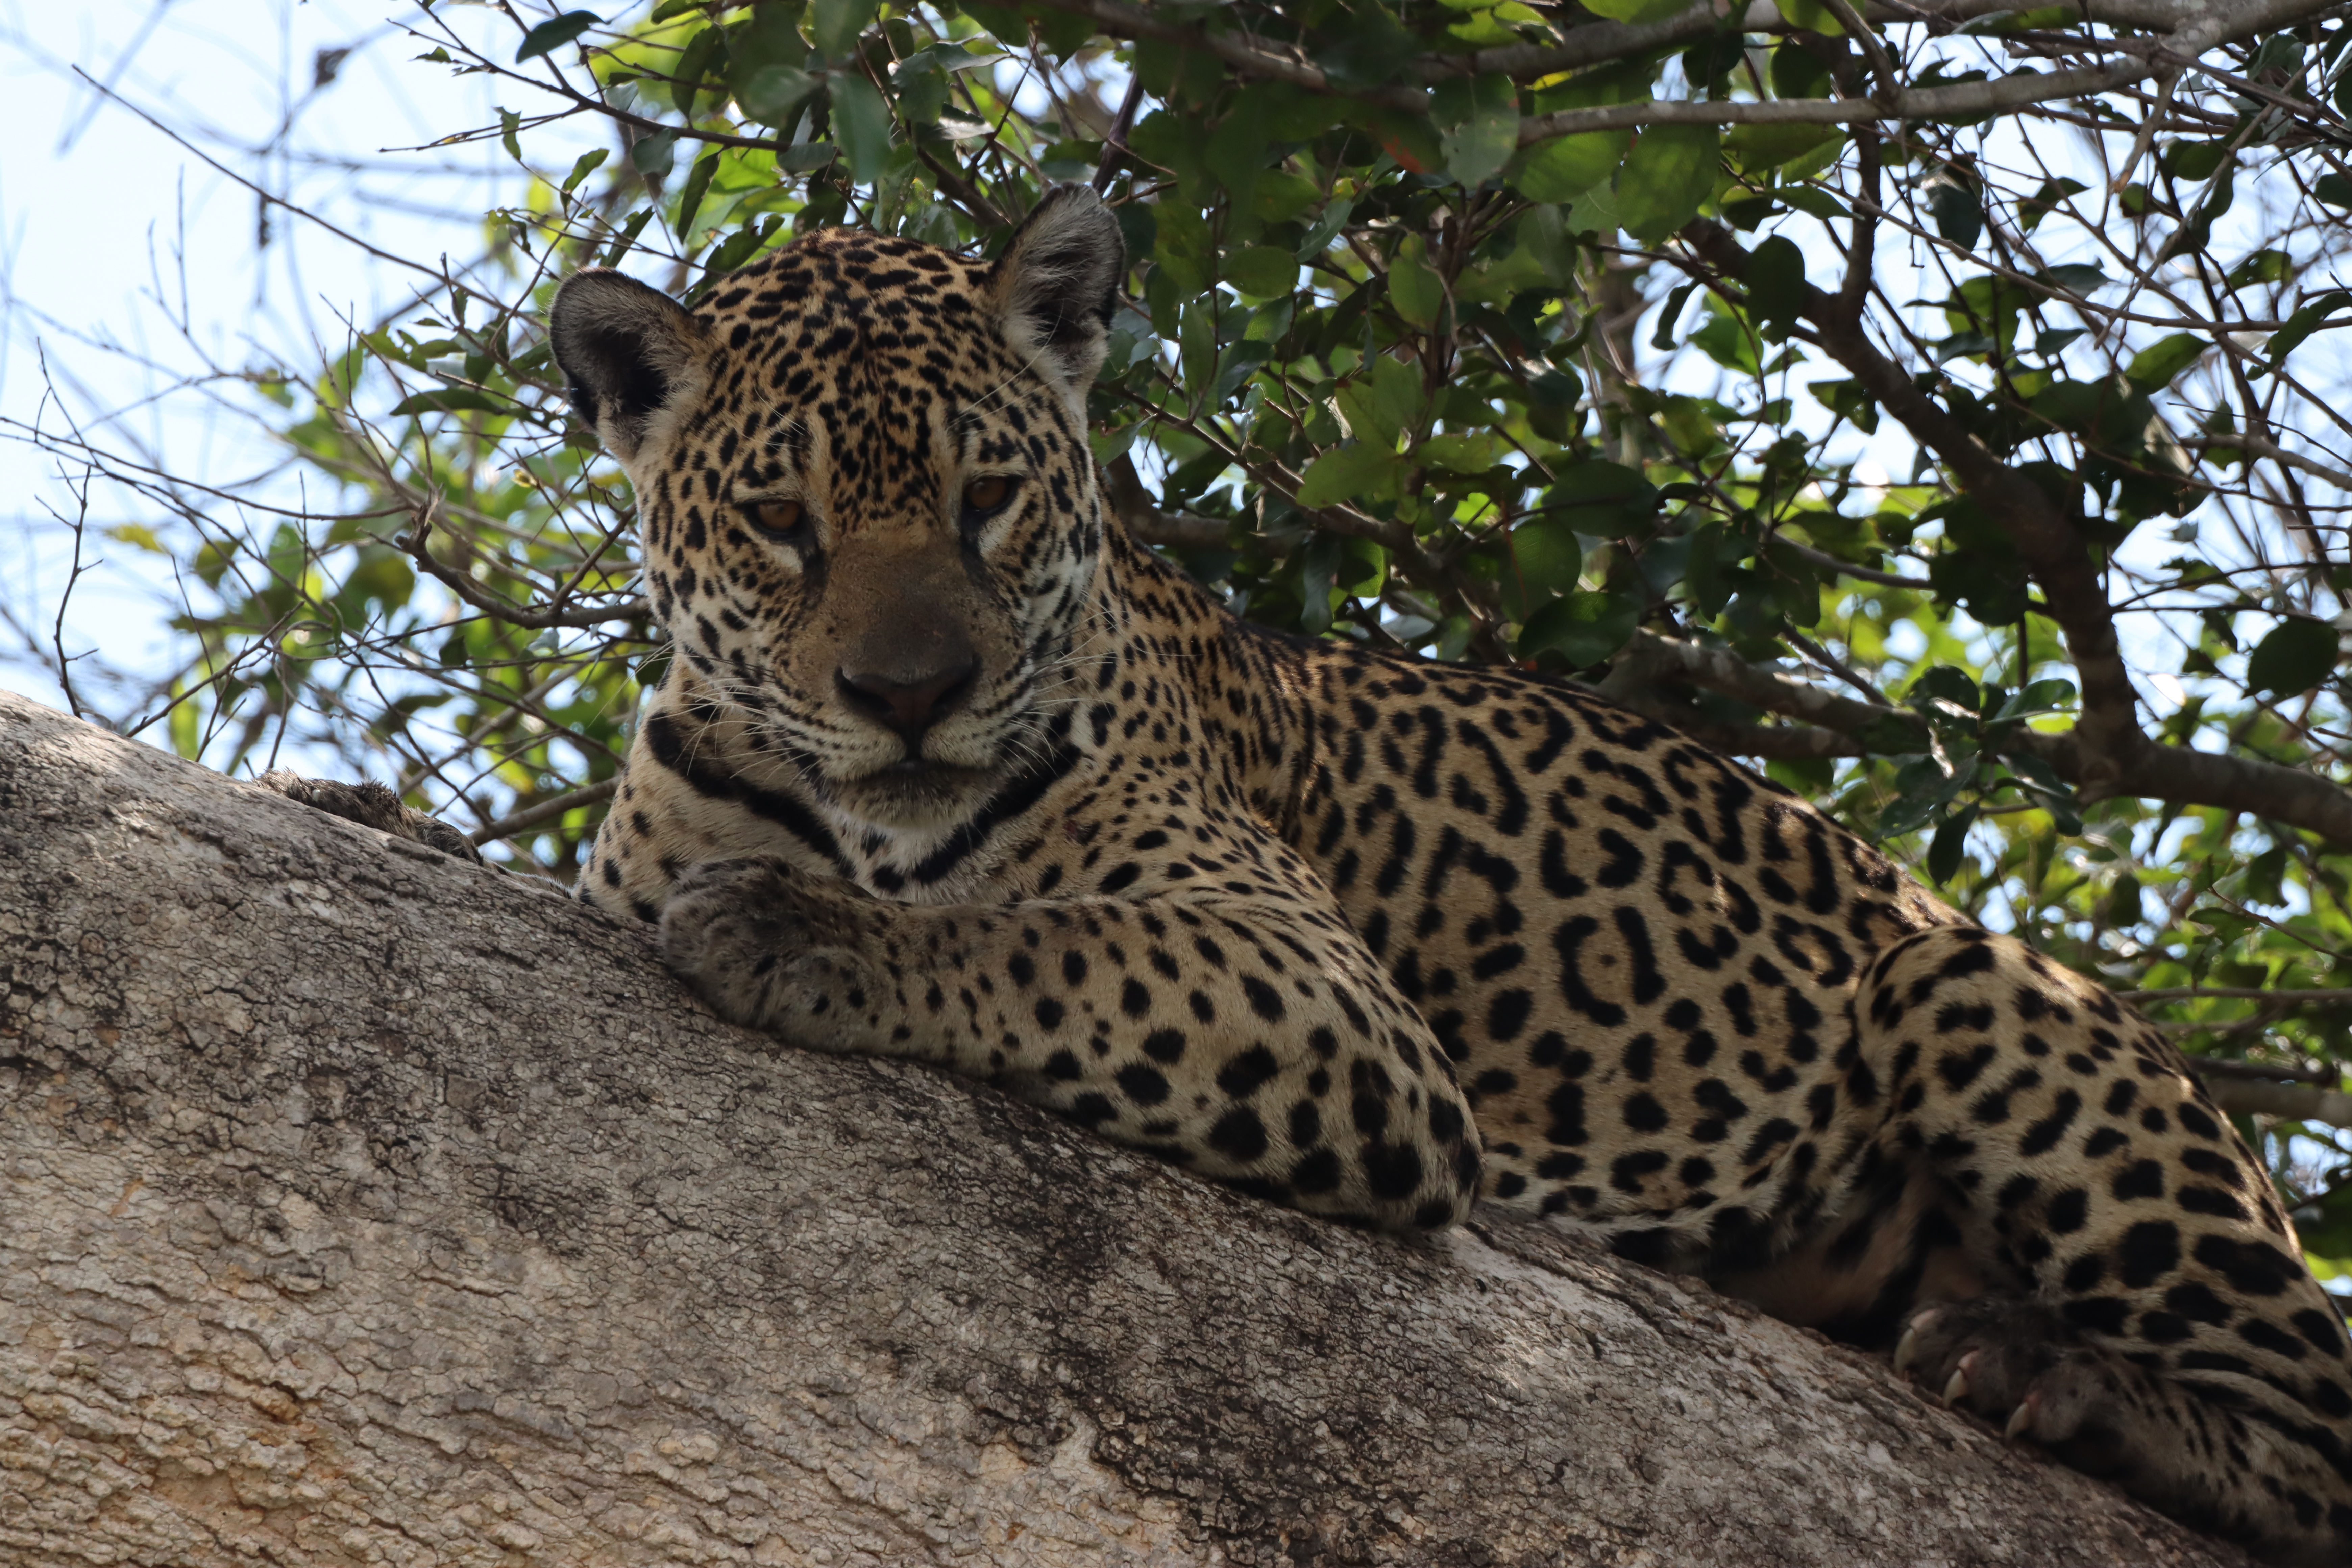
Jaguar: Medrosa